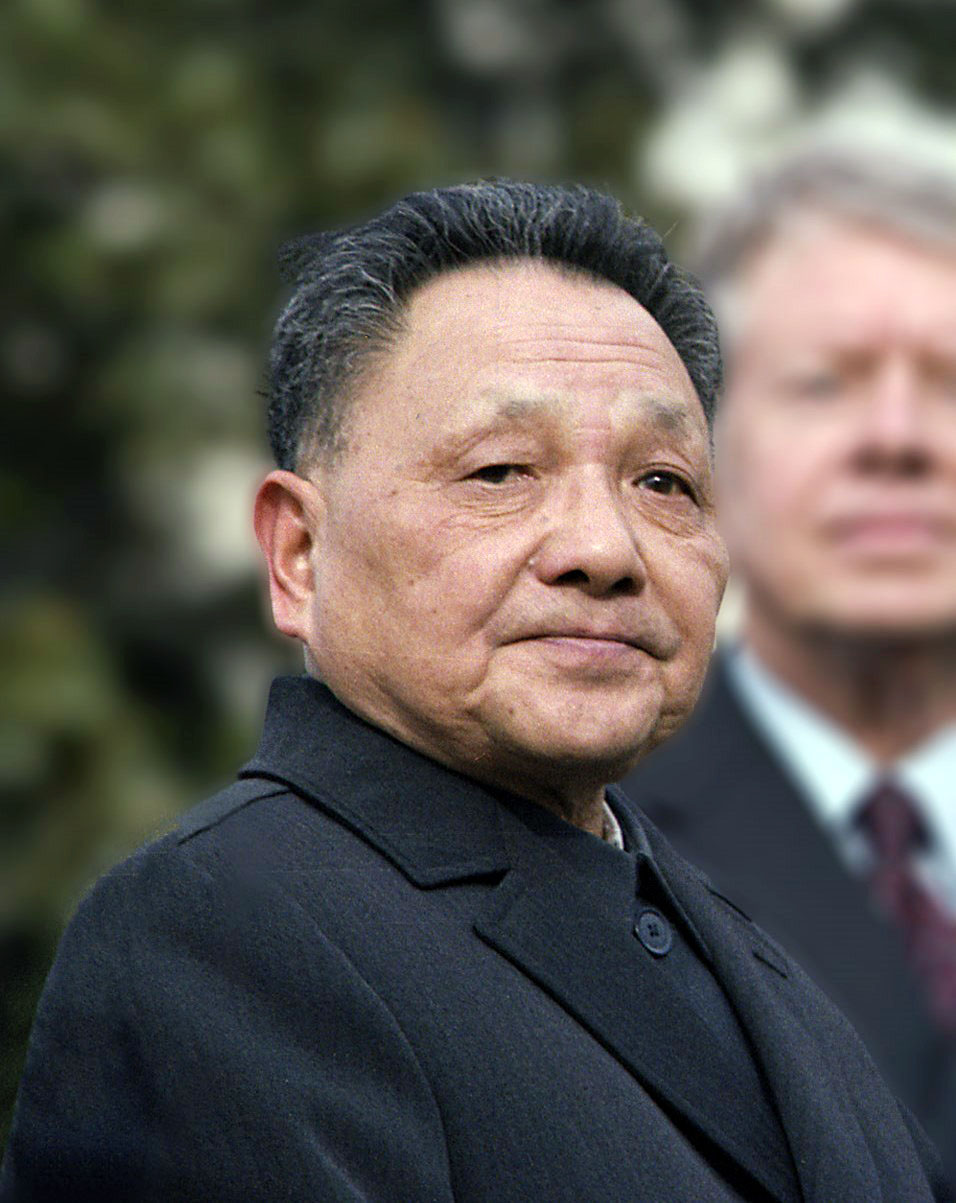
เติ้ง เสี่ยวผิง

| name = เติ้ง เสี่ยวผิง
| image = Deng Xiaoping and Jimmy Carter at the arrival ceremony for the Vice Premier of China. - NARA - 183157-restored(cropped).jpg
| order = ประธานคณะกรรมาธิการที่ปรึกษาส่วนกลางแห่งพรรคคอมมิวนิสต์
| term_start = 13 กันยายน พ.ศ. 2525
| term_end = 2 พฤศจิกายน พ.ศ. 2530()
| predecessor = "ตำแหน่งใหม่"
| successor = เฉิน ยฺหวิน
| 1blankname = เลขาธิการใหญ่
| 1namedata = หู เย่าปังจ้าว จื่อหยาง
| order2 = คณะกรรมาธิการการทหารส่วนกลาง (จีน)|ประธานคณะกรรมาธิการการทหารส่วนกลางแห่งพรรคคอมมิวนิสต์
| term_start2 = 28 มิถุนายน พ.ศ. 2524
| term_end2 = 9 พฤศจิกายน พ.ศ. 2532()
| predecessor2 = ฮั่ว กั๋วเฟิง
| successor2 = เจียง เจ๋อหมิน
| birth_date = 22 สิงหาคม พ.ศ. 2447
| birth_place = มณฑลเสฉวน จักรวรรดิชิง
| death_place = กรุงปักกิ่ง ประเทศจีน
| party = พรรคคอมมิวนิสต์จีน
| spouse = จัว หลิน (2482–2540)
| signature = Signature of Deng Xiaoping 19840126.svg
| footnotes = |
เติ้ง เสี่ยวผิง () (22 สิงหาคม พ.ศ. 2447 – 19 กุมภาพันธ์ พ.ศ. 2540) เป็นผู้ปฏิวัติและรัฐบุรุษชาวจีนที่เป็นผู้นำที่ยิ่งใหญ่ของสาธารณรัฐประชาชนจีน ตั้งแต่ปี ค.ศ. 1978 จนกระทั่งเขาเกษียณอายุในปี ค.ศ. 1992 ภายหลังจากประธานเหมา เจ๋อตงถึงแก่อสัญกรรมในปี ค.ศ. 1976 เติ้งได้ค่อย ๆ ลุกขึ้นสู่อำนาจและนำประเทศจีนผ่านชุดการปฏิรูปเศรษฐกิจ-ตลาดที่กว้างขวาง ซึ่งทำให้เขาได้มีชื่อเสียงในฐานะ "ผู้ออกแบบประเทศจีนสมัยใหม่"
เขาเกิดในตระกูลเจ้าของที่ดินที่มีการศึกษาในมณฑลเสฉวน เติ้งได้เรียนและทำงานในฝรั่งเศสในปี ค.ศ. 1920 ที่นั่นเขาได้กลายเป็นสาวกลัทธิมากซ์และลัทธิเลนิน เขาเข้าร่วมพรรคคอมมิวนิสต์จีนในปี ค.ศ. 1923 เมื่อเดินทางกลับจีน เติ้งก็ได้เข้าร่วมกับองค์กรพรรคในเซี่ยงไฮ้กลายเป็นเจ้าหน้าที่ผู้ตรวจการทางการเมือง (คอมมิสซาร์) จากกองทัพแดงในพื้นที่ชนบท ในปี ค.ศ. 1931 เขาได้รับการเลื่อนตำแหน่งภายในพรรค เนื่องจากได้รับการสนับสนุนจากเหมา เจ๋อตง แต่ได้รับการเลื่อนตำแหน่งอีกครั้งในช่วงการประชุมซุนยี่ ค.ศ. 1935 ในปลายปี ค.ศ. 1930 เติ้งได้ถูกมองว่าเป็น "ทหารผ่านศึกการปฏิวัติ" เพราะเขาเข้าร่วมในการเดินทัพทางไกล ภายหลังจากการก่อตั้งสาธารณรัฐประชาชนจีนในปี ค.ศ. 1949 เติ้งทำงานในทิเบตเช่นเดียวกับในจีนตะวันตกเฉียงใต้เพื่อรวบรวมการควบคุมคอมมิวนิสต์  ในฐานะเลขาธิการพรรคในปี ค.ศ. 1950 เติ้งได้เป็นประธานในการรณรงค์ต่อต้านฝ่ายขวาที่ถูกเปิดฉากโดยประธานเหมา และกลายเป็นเครื่องมือในการฟื้นฟูเศรษฐกิจของจีนในช่วงหลังการก้าวกระโดดไกลไปข้างหน้า (ค.ศ. 1958–1960) อย่างไรก็ตาม นโยบายทางเศรษฐกิจของเขาทำให้เขาหลุดออกจากความโปรดปรานของประธานเหมา และถูกรังแกข่มเหงถึงสองครั้งในช่วงการปฏิวัติวัฒนธรรม
ภายหลังเหมา เจ๋อตงได้ถึงแก่อสัญกรรมในปี ค.ศ. 1976 เติ้งได้เอาชนะด้วยเล่ห์เหลี่ยมกับผู้สืบทอดตำแหน่งประธานคนต่อมาอย่างฮั่ว กั๋วเฟิงและกลายเป็นผู้นำที่ยิ่งใหญ่ของจีนคนใหม่ในเดือนธันวาคม ค.ศ. 1978 การสืบสานต่อประเทศที่รุมเร้าไปด้วยความขัดแย้งทางสังคม ความไม่ลงรอยกันของพรรคคอมมิวนิสต์ และความวุ่นวายของสถาบันอันเป็นผลมาจากนโยบายที่ยุ่งเหยิงในยุคสมัยเหมา เติ้งได้เริ่มต้นนโยบาย "โปล่วน ฝ่านเจิ้ง" (拨乱反正; กำจัดความวุ่นวายและกลับสู่ปกติ) ซึ่งนำประเทศกลับคืนสู่ความสงบเรียบร้อย ตั้งแต่ปี ค.ศ. 1977 ถึงต้นปี ค.ศ. 1979 เขาได้กลับมาสอบเข้าเรียนวิทยาลัยในจีนซึ่งถูกขัดจังหวะจากการปฏิวัติทางวัฒนธรรมเป็นเวลาสิบปี ได้ริเรื่มการปฏิรูปและเปิดประเทศในประวัติศาสร์ และเริ่มสงครามจีน-เวียดนาม|สงครามจีน-เวียดนามในเวลาหนึ่งเดือน ในเดือนสิงหาคม ค.ศ. 1982 เขาได้เริ่มปฏิรูปทางการเมืองของจีนโดยกำหนดวาระที่จำกัดของเจ้าหน้าที่ทางการและเสนอให้มีการแก้ไขรัฐธรรมนูญฉบับที่สามของจีนอย่างเป็นระบบซึ่งถูกทำขึ้นภายใต้ยุคสมัยฮั่ว กั๋วเฟิง รัฐธรรมนูญฉบับใหม่ได้ถูกรวบรวมตามรัฐธรรมนูญนิยมแบบของจีน และผ่านความเห็นชอบของสภาประชาชนแห่งชาติในเดือนธันวาคม ค.ศ. 1982 โดยเนื้อหาส่วนใหญ่ยังมีผลบังคับใช้จนถึงทุกวันนี้ ในปี ค.ศ. 1980 เติงได้สนับสนุนนโยบายลูกคนเดียว|นโยบายการวางแผนครอบครัวเพื่อรับมือกับวิกฤตจากการมีประชากรมากเกินไปของจีน ช่วยสร้างระบบการศึกษาภาคบังคับเป็นเวลาเก้าปีของจีน และเปิดโครงการ 863 สำหรับวิทยาศาสตร์และเทคโนโลยี
ในขณะที่เติ้งไม่เคยดำรงตำแหน่งเป็นประมุขแห่งรัฐ หัวหน้ารัฐบาล หรือเลขาธิการ (ผู้นำพรรคคอมมิวนิสต์) บางคนจะเรียกเขาว่า "ผู้ออกแบบ" ของเครื่องหมายใหม่ของแนวคิดที่ผสมผสานอุดมการณ์สังคมนิยมกับองค์กรอิสระ ที่ถูกเรียกว่า "ลัทธิสังคมนิยมด้วยลักษณะพิเศษของจีน" เขาได้เปิดประเทศจีนเพื่อการลงทุนจากต่างประเทศและตลาดโลก นโยบายที่ให้เครดิตกับการพัฒนาประเทศจีนให้เป็นหนึ่งในประเทศเศรษฐกิจที่เติบโตอย่างรวดเร็วที่สุดในโลกมาหลายชั่วรุ่นและยกระดับมาตรฐานการครองชีพหลายร้อยล้านคน เติ้งเป็นบุคคลแห่งปีของนิตยสารไทม์ในฉบับปี ค.ศ. 1978 และ ค.ศ. 1985 ผู้นำจีนคนที่สามและผู้นำสมัยที่สี่ของพรรคคอมมิวนิสต์ที่ถูกรับเลือกมา เขาได้ถูกวิพากษ์วิจารณ์ว่าเป็นผู้ออกคำสั่งในการประท้วงที่จัตุรัสเทียนอันเหมิน พ.ศ. 2532|การปราบปรามการประท้วงที่จัตุรัสเทียนอันเหมิน ปี ค.ศ. 1989 แต่ได้รับความนิยมจากการยืนยันใหม่ของการปฏิรูปโครงการในการท่องเทียวภาคใต้ในปี ค.ศ. 1992 เช่นเดียวกับการได้รับฮ่องกงกลับคืนสู่การควบคุมของจีนในปี ค.ศ. 1997
== อ้างอิง ==
หมวดหมู่:เติ้ง เสี่ยวผิง|
หมวดหมู่:รองนายกรัฐมนตรีสาธารณรัฐประชาชนจีน
หมวดหมู่:เลขาธิการพรรคคอมมิวนิสต์จีน|ต
หมวดหมู่:ผู้นำสูงสุดแห่งสาธารณรัฐประชาชนจีน|ติ้เงเสี่ยวผิง
หมวดหมู่:ผู้นำในสงครามเย็น
หมวดหมู่:บุคคลจากกวางอัน|ส
หมวดหมู่:เหยื่อของการปฏิวัติวัฒนธรรม